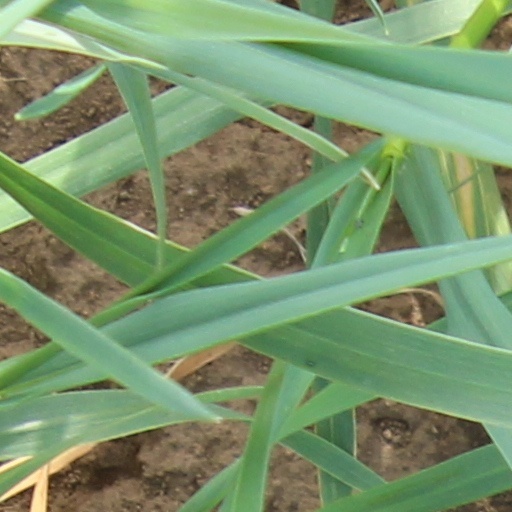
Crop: wheat